Laurin (poem)

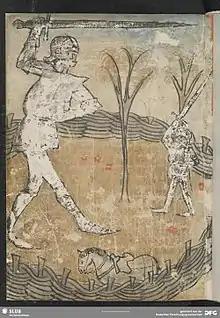
Laurin fights against Dietrich in the rose garden. SLUB Dresden M. Dresd. M. 201 fol. 276 v.

The "Laurin" exists in several versions (see "Transmission, versions, and dating" below). The oldest version of the tale (the so-called elder Vulgate version ("ältere Vulgatversion"), which the "Dresdner version" follows closely, begins with a conversation between Witige and Hildebrand. Witige says that Dietrich is the greatest hero of all time; Hildebrand objects that Dietrich has never experienced a "twergenâventiure" (dwarf-adventure). At that point Dietrich walks in and is very angered by Hildebrand's private criticism. Hildebrand tells Dietrich where he can find such an adventure: the dwarf king Laurin has a rose-garden in the Tyrolian forest. He will fight any challenger who breaks the thread surrounding his rose garden. Dietrich and Witige immediately set off to challenge Laurin; Hildebrand and Dietleib follow secretly behind. Upon seeing the beautiful rose-garden, Dietrich relents and decides that he does not want to harm anything so lovely. Witige, however, says that Laurin's pride must be punished, and not only breaks the thread, but tramples the entire rose garden. Almost immediately the dwarf Laurin, armed so wonderfully that Witige mistakes him for Michael the Archangel, appears, and demands the left foot and right hand of Witige as punishment for the destruction of the garden. He fights and defeats Witige, but Dietrich then decides that he cannot allow his vassal to lose his limbs, and fights Laurin himself. Initially, Dietrich is losing, but Hildebrand arrives and tells Dietrich to steal the dwarf's cloak of invisibility and strength-granting belt then fight him on foot (the dwarf had been riding a deer-sized horse) wrestling him to the ground. Laurin, now defeated, pleads for mercy, but Dietrich has become enraged and vows to kill the dwarf. Finally, Laurin turns to Dietleib, informing him he had kidnapped and married the hero's sister Künhilt, so that he was now Dietleib's brother-in-law. Dietleib hides the dwarf and prepares to fight Dietrich, but Hildebrand makes peace between them.